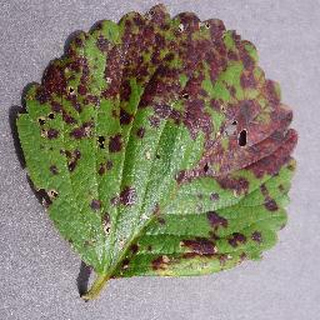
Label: strawberry_leaf_scorch